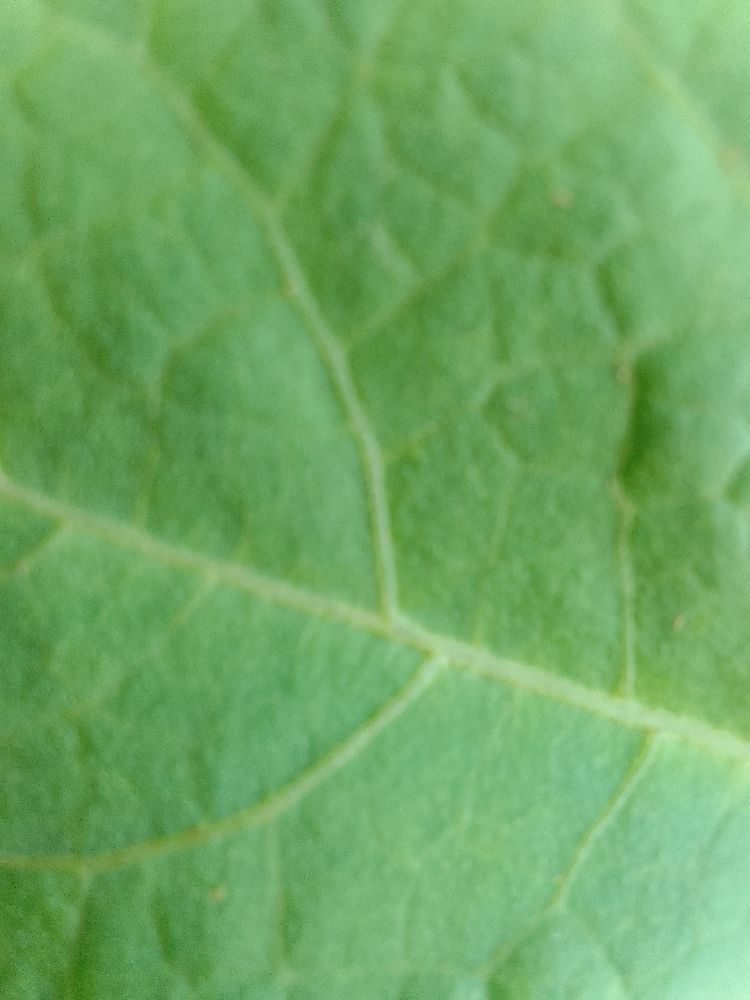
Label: healthy